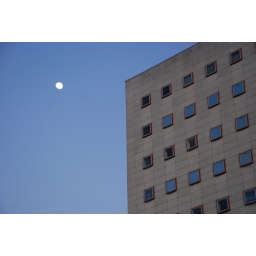
Downtown Houston. I was told that the windows in this building are designed to withstand a nuclear attack.